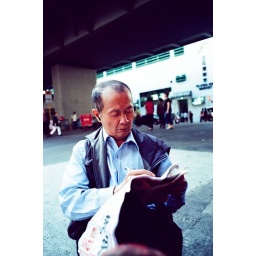
race Day and this guy was checking the form... on the street in his own chair